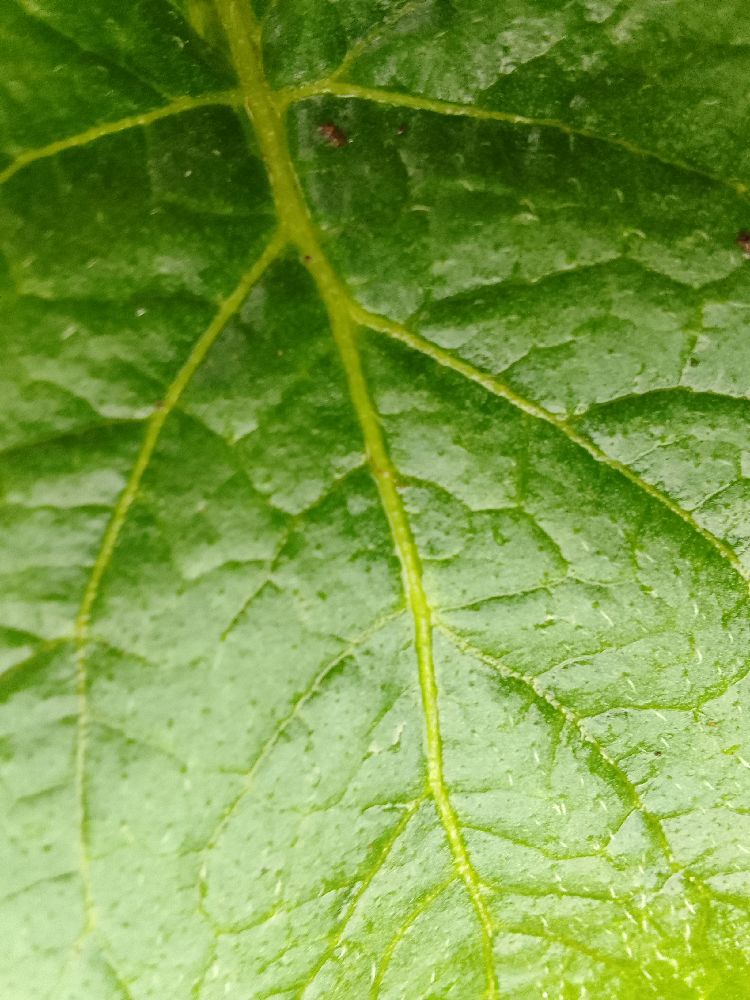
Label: Healthy